Princess Theatre (Edmonton)

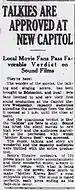
The talkies were a big hit in 1929

In 1929, talkies arrived in Edmonton. Electronically indexed articles from the "Edmonton Journal" have exposed an error published in several local histories. They claim the first talkie screened in Edmonton was "The Canary Murder Case", and that it was screened at the Princess. In fact, the first talkie in Edmonton was "Mother Knows Best", screened at the Capitol, a major Jasper Avenue competitor to the Princess.